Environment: real
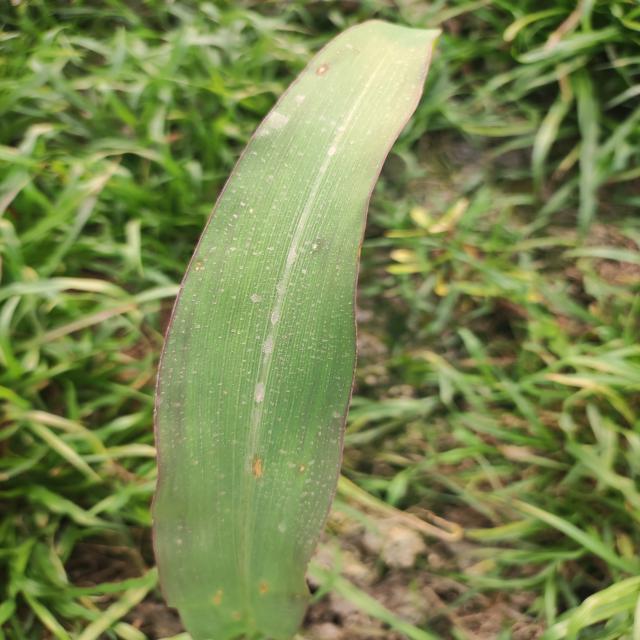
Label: phosphorus_deficiency